Mauricio Carlos de Onís y Mercklein

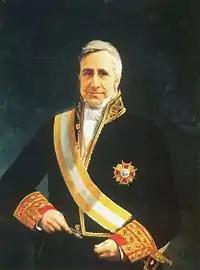
Mauricio Carlos de Onís

Mauricio Carlos de Onís y Mercklein (17 September 1790, in Dresden, Kingdom of Saxony – 24 November 1861, in Cantalapiedra, Spain) was a Spanish politician and diplomat who served as Minister of State in 1840 and as President of the Congress of Deputies.